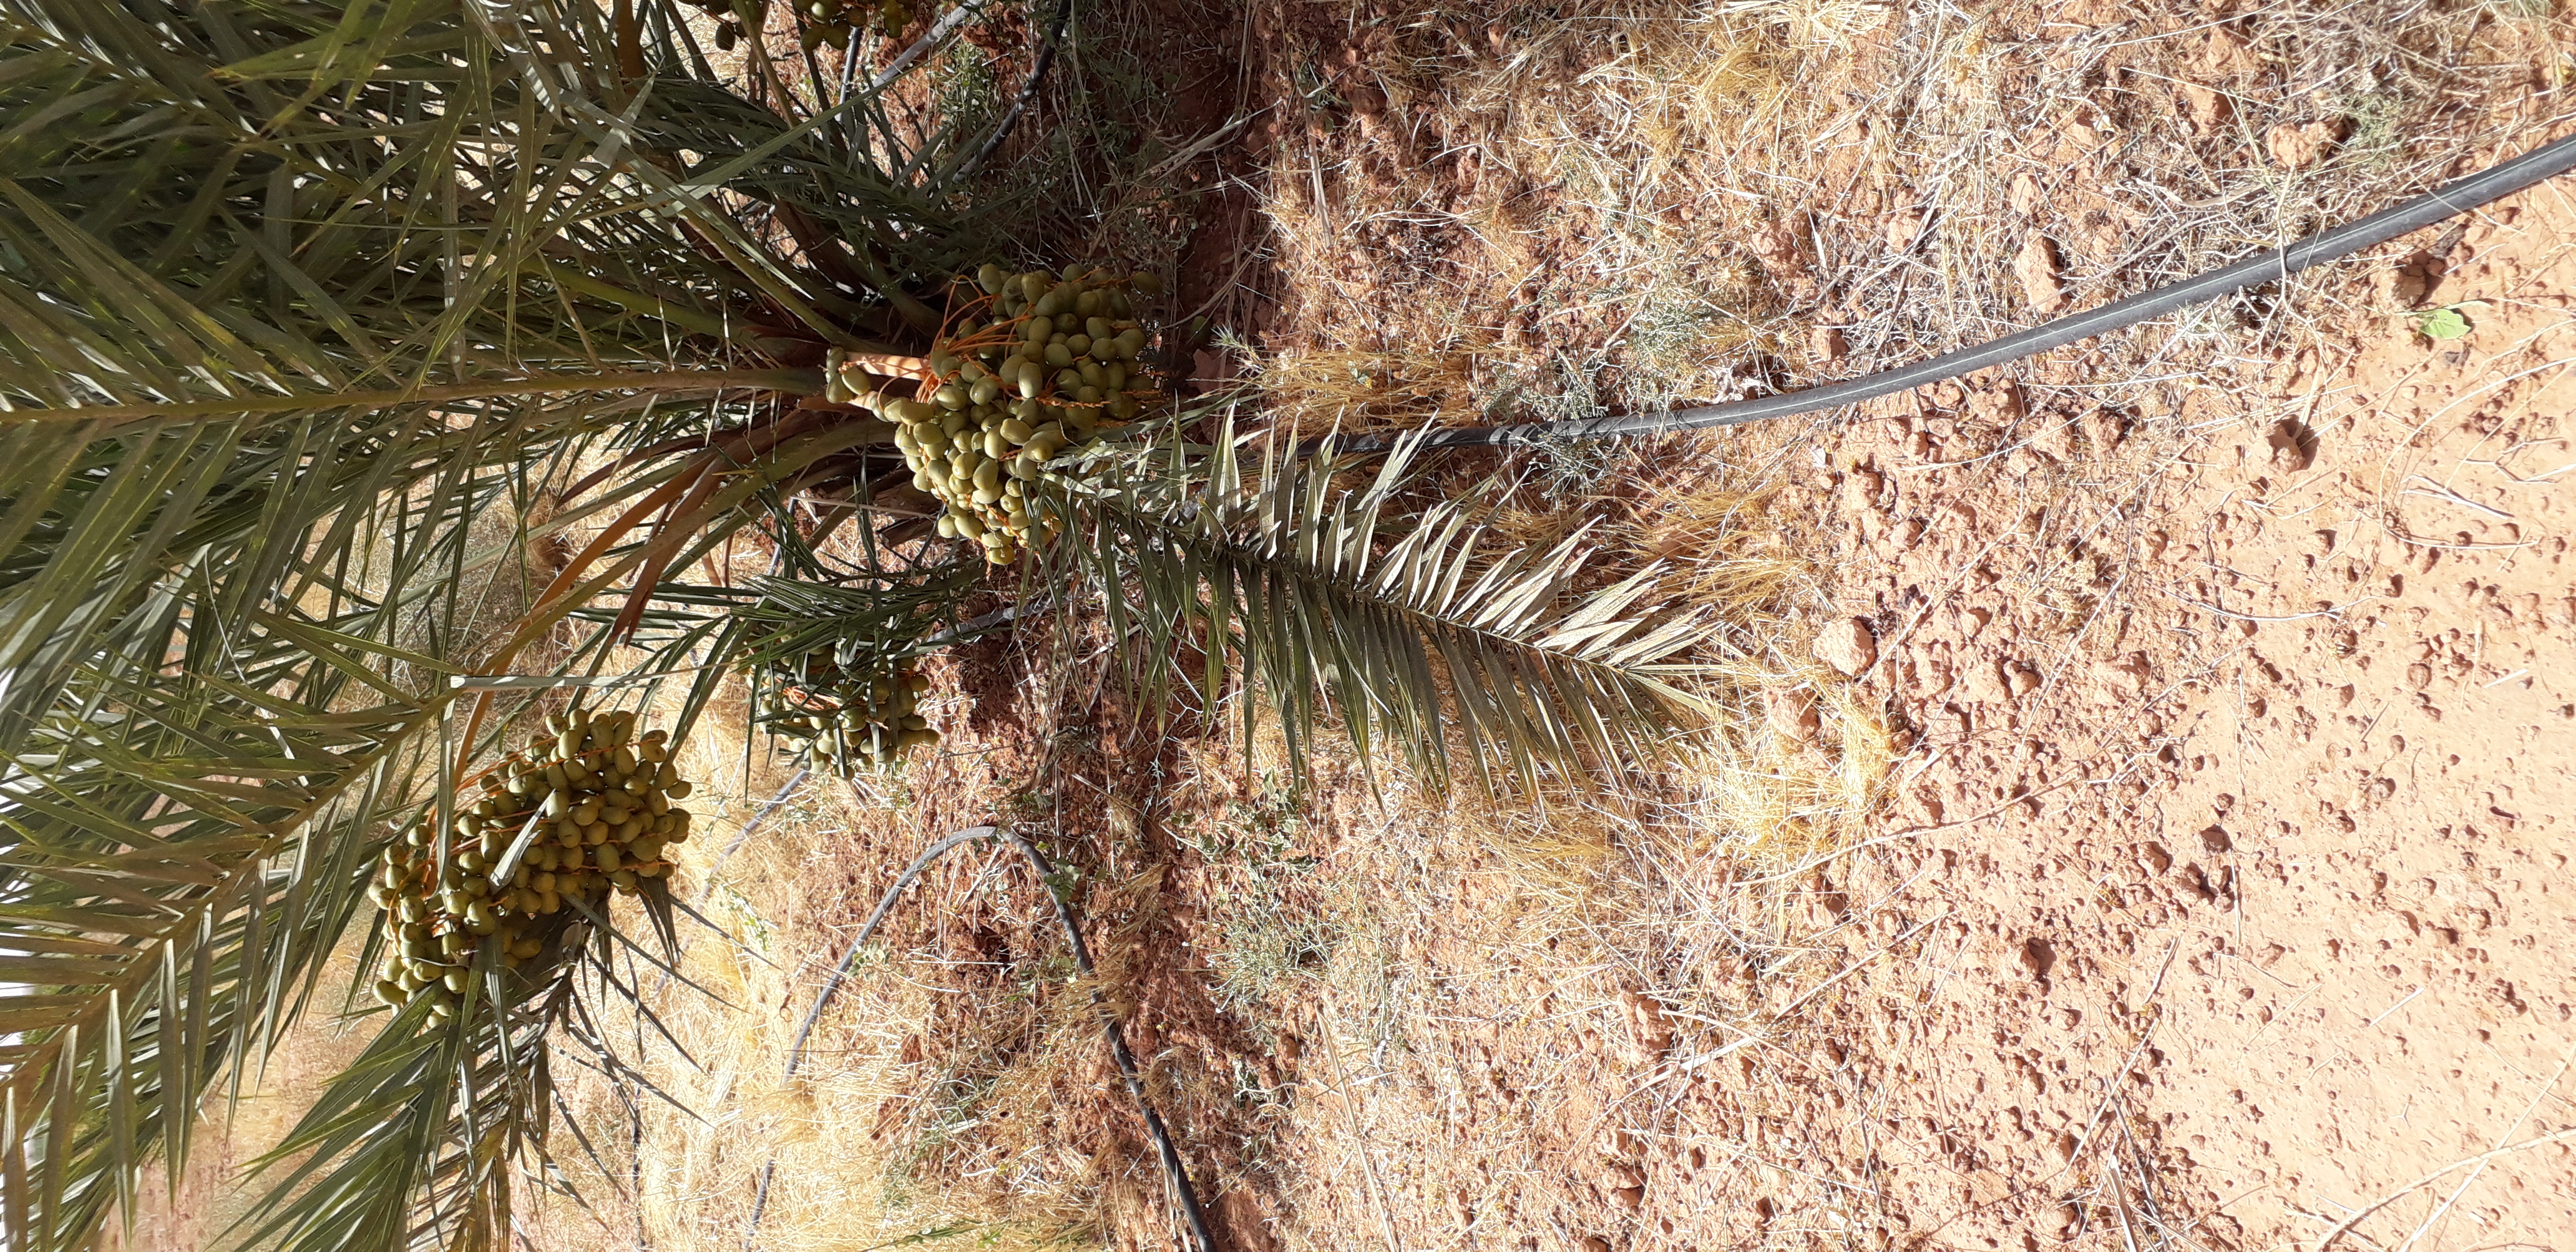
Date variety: Boufagous